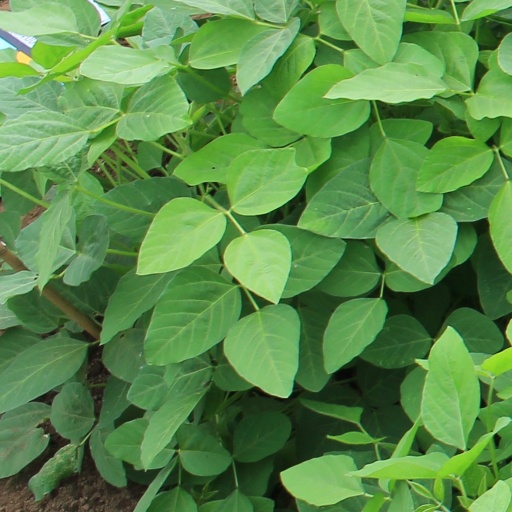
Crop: soybean